Brazilian aircraft carrier Minas Gerais

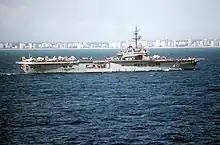
"Minas Gerais" underway in 1984

In 1965, President Humberto de Alencar Castelo Branco permitted the operation of helicopters to the Navy, fixed-wing aircraft were to remain the responsibility of the "Força Aérea Brasileira" (FAB, Brazilian Air Force). As a result, "Minas Gerais" was required to embark two air groups: the Navy operated helicopters while the Air Force operated S-2 Tracker aircraft. Consequently, the ship spent most of her Brazilian career operating as an anti-submarine warfare carrier.